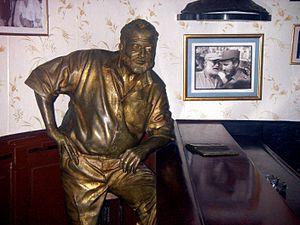
Le musée Ernest Hemingway de Cuba ou Finca la Vigía, est une maison de style colonial du XIXᵉ siècle, située dans un parc de neuf hectares, où a vécu et écrit Ernest Hemingway, près de La Havane à Cuba dans les Caraïbes, entre 1939 et 1960. L'auteur, surnommé « Papá » par les cubains, devenu depuis une légende à Cuba, y a écrit quelques-unes de ses œuvres, dont Pour qui sonne le glas, Le Vieil Homme et la Mer, Paris est une fête…
La Pilar est un yacht à moteur, lancé en 1934, ayant appartenu à Ernest Hemingway.
Les lieux de mémoire littéraires, dans l'acception ordinaire de l'expression, moins large que la définition adoptée par Pierre Nora, désignent les lieux marqués par le souvenir d'une présence d'un écrivain ou d'un événement lié à la littérature.